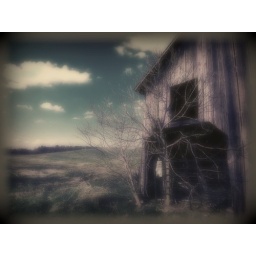
tree by barn